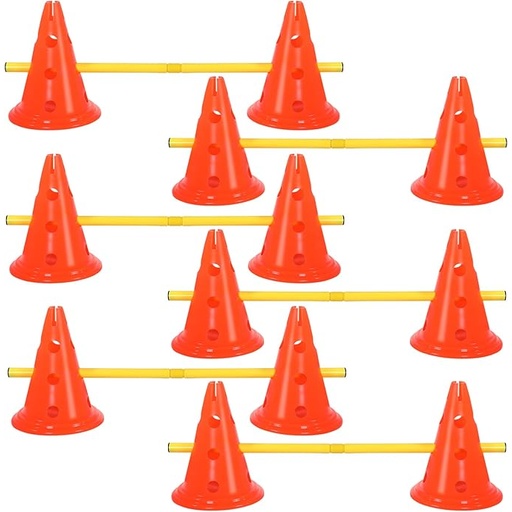
6 Sets Dog Agility Hurdle Cone Set Include 12 Agility 6 Agility
About This Package Includes: you will get 6 lightweight agility hurdle sets, including 12 pcs agility training cones and 6 pcs agility training rods; Rich combinations can help your dog improve agility and speed more quickly and effectively Size Information: the length of the agility rod is about 31.5 inch/ 80 cm, and the middle can be disassembled; The total height of the cone body is about 11.8 inch/ 30 cm, which can be adjusted with an agility pole to achieve the ideal training height; Obstacles can be set to 2.5 inch, 5.5 inch, 8.5 inch, and 13 inch above the ground Quality Material: our dog agility hurdle sets are made of quality plastic, sturdy, durable, and not easy to break; The cones can be stacked for easy transportation and storage, and can also be easily separated for quick installation Ideal Starter Kit: the dog agility hurdle cone set allows your dog to experience the confidence building fun and fitness advantages of interactive agility training; It not only trains your dog's speed but also increases play time with your dog Multipurpose: this dog agility training equipment can become an agility bar, cone, or weave pole, and can be quickly adjusted according to your needs with just a complete set, suitable for different dogs for speed and agility training
Brand: Glimin
Category: Animals & Pet Supplies > Pet Supplies > Pet Agility Equipment > Poles